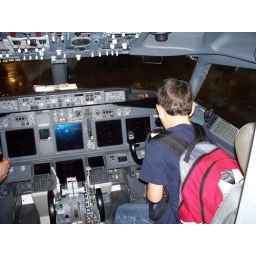
This is Dominick sitting in the co-pilot chair on the plane that brought us home.